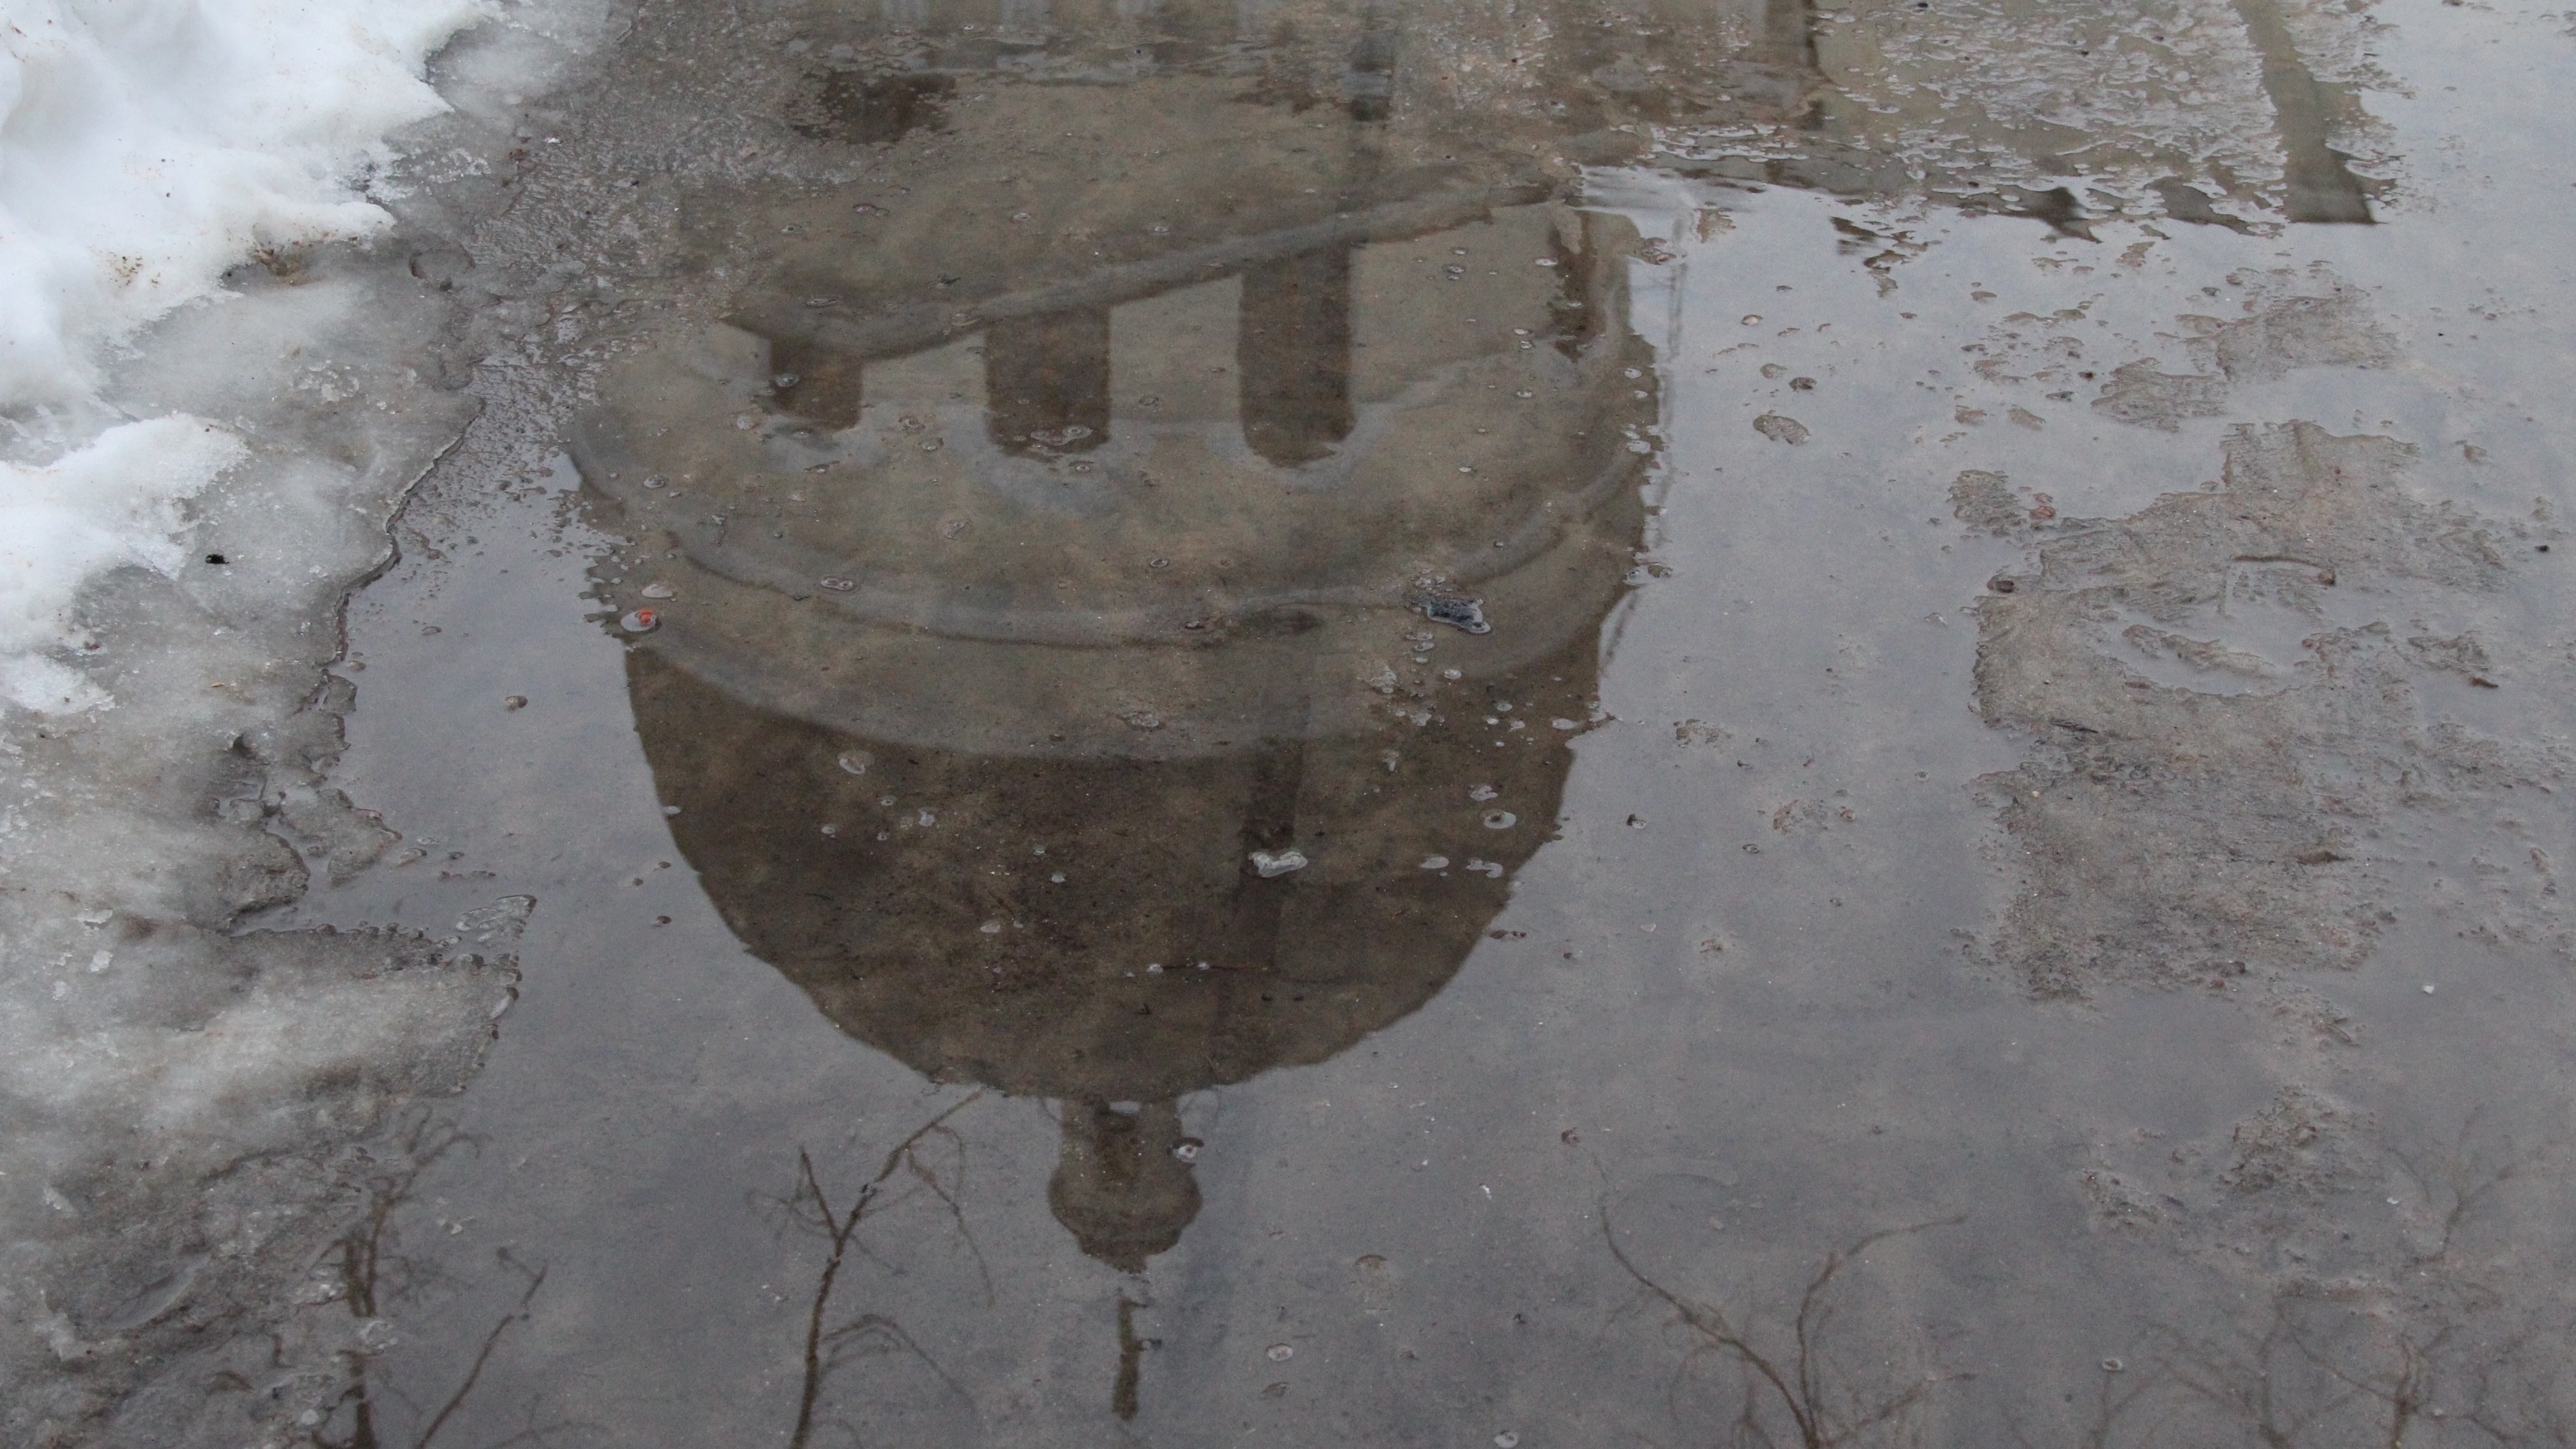
snow, wall, weather, material, ancient history